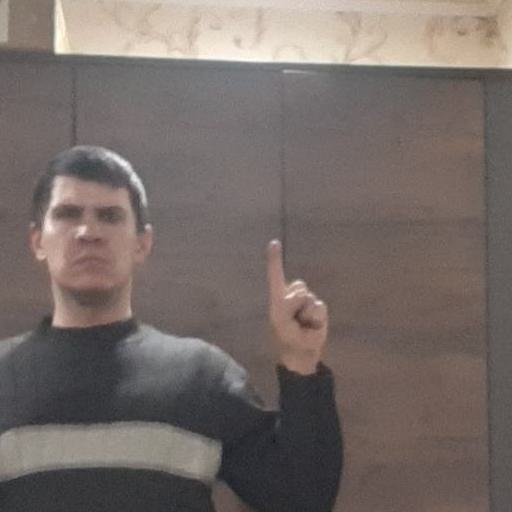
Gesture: one